Hannah Mermaid

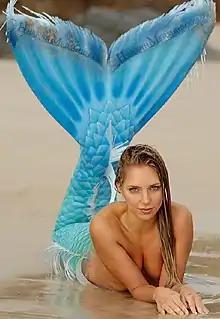

Hannah Fraser (born 6 February 1974), known professionally as Hannah Mermaid, is a professional model, actress, dancer, and performer who specialises in underwater and ocean-oriented freediving performances, often in mermaid costume. She is a central figure in modern mermaiding and is an ocean ecology activist.